Yoshino Enomoto

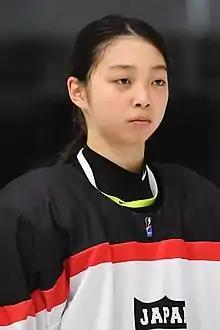
Enomoto representing Japan at the 2017 IIHF World Championship D1A

is a Japanese ice hockey player and member of the Japanese national team, currently playing with the Seibu Princess Rabbits in the Women's Japan Ice Hockey League (WJIHL) and the All-Japan Women's Ice Hockey Championship.